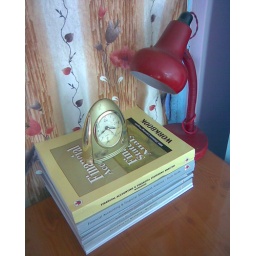
A clock upon management books. Like it wanna be a manager. And a table lamp to light clock's ambitions.